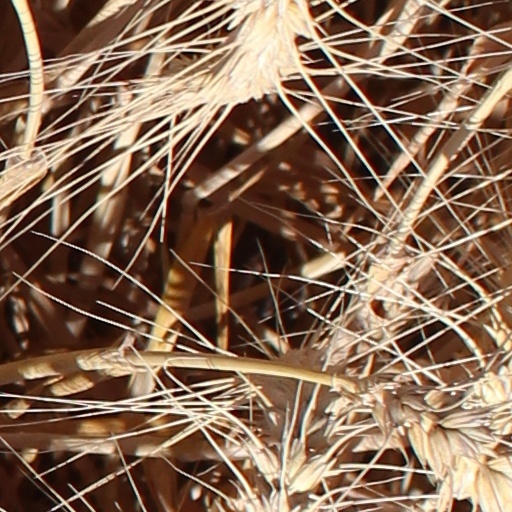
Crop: wheat